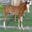
Label: horse